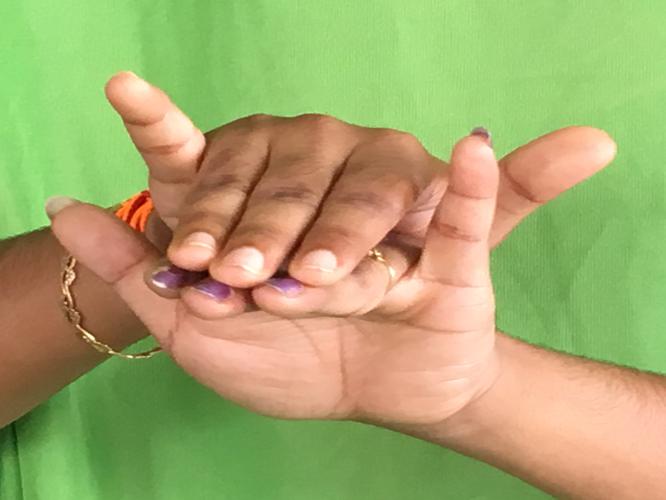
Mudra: Varaha
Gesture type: double_hand